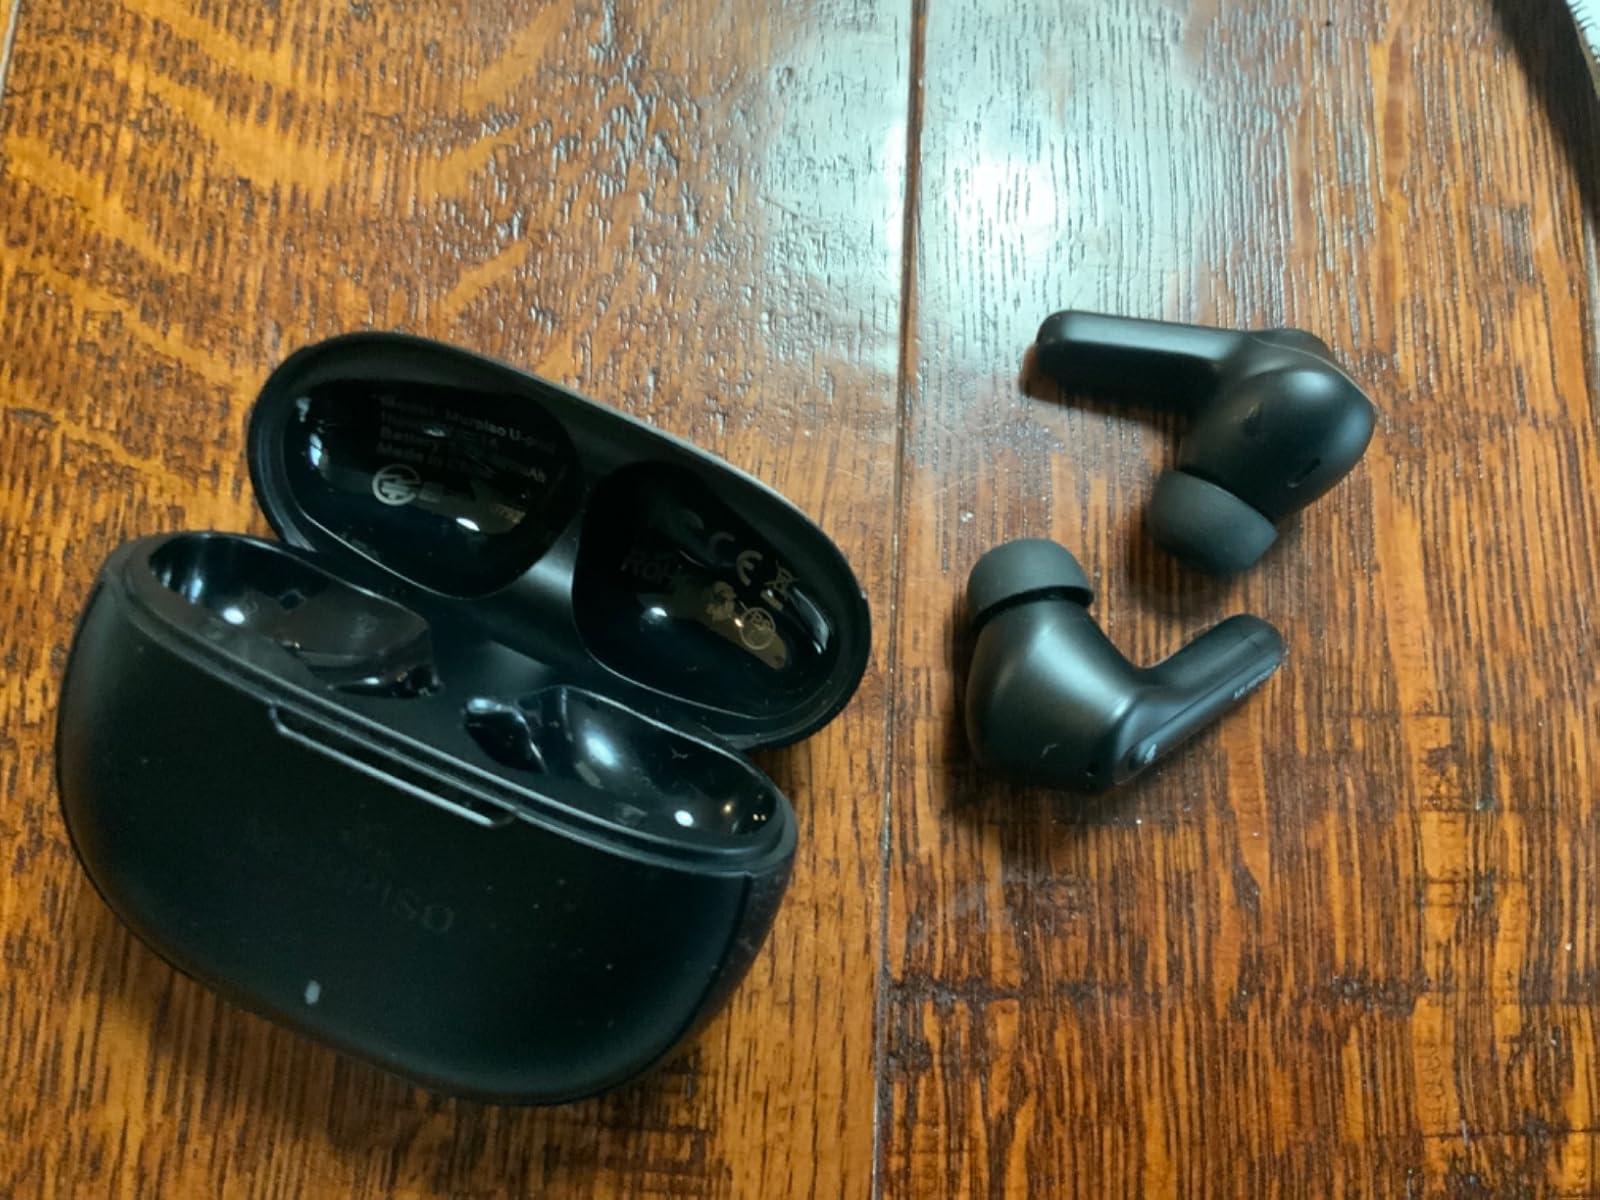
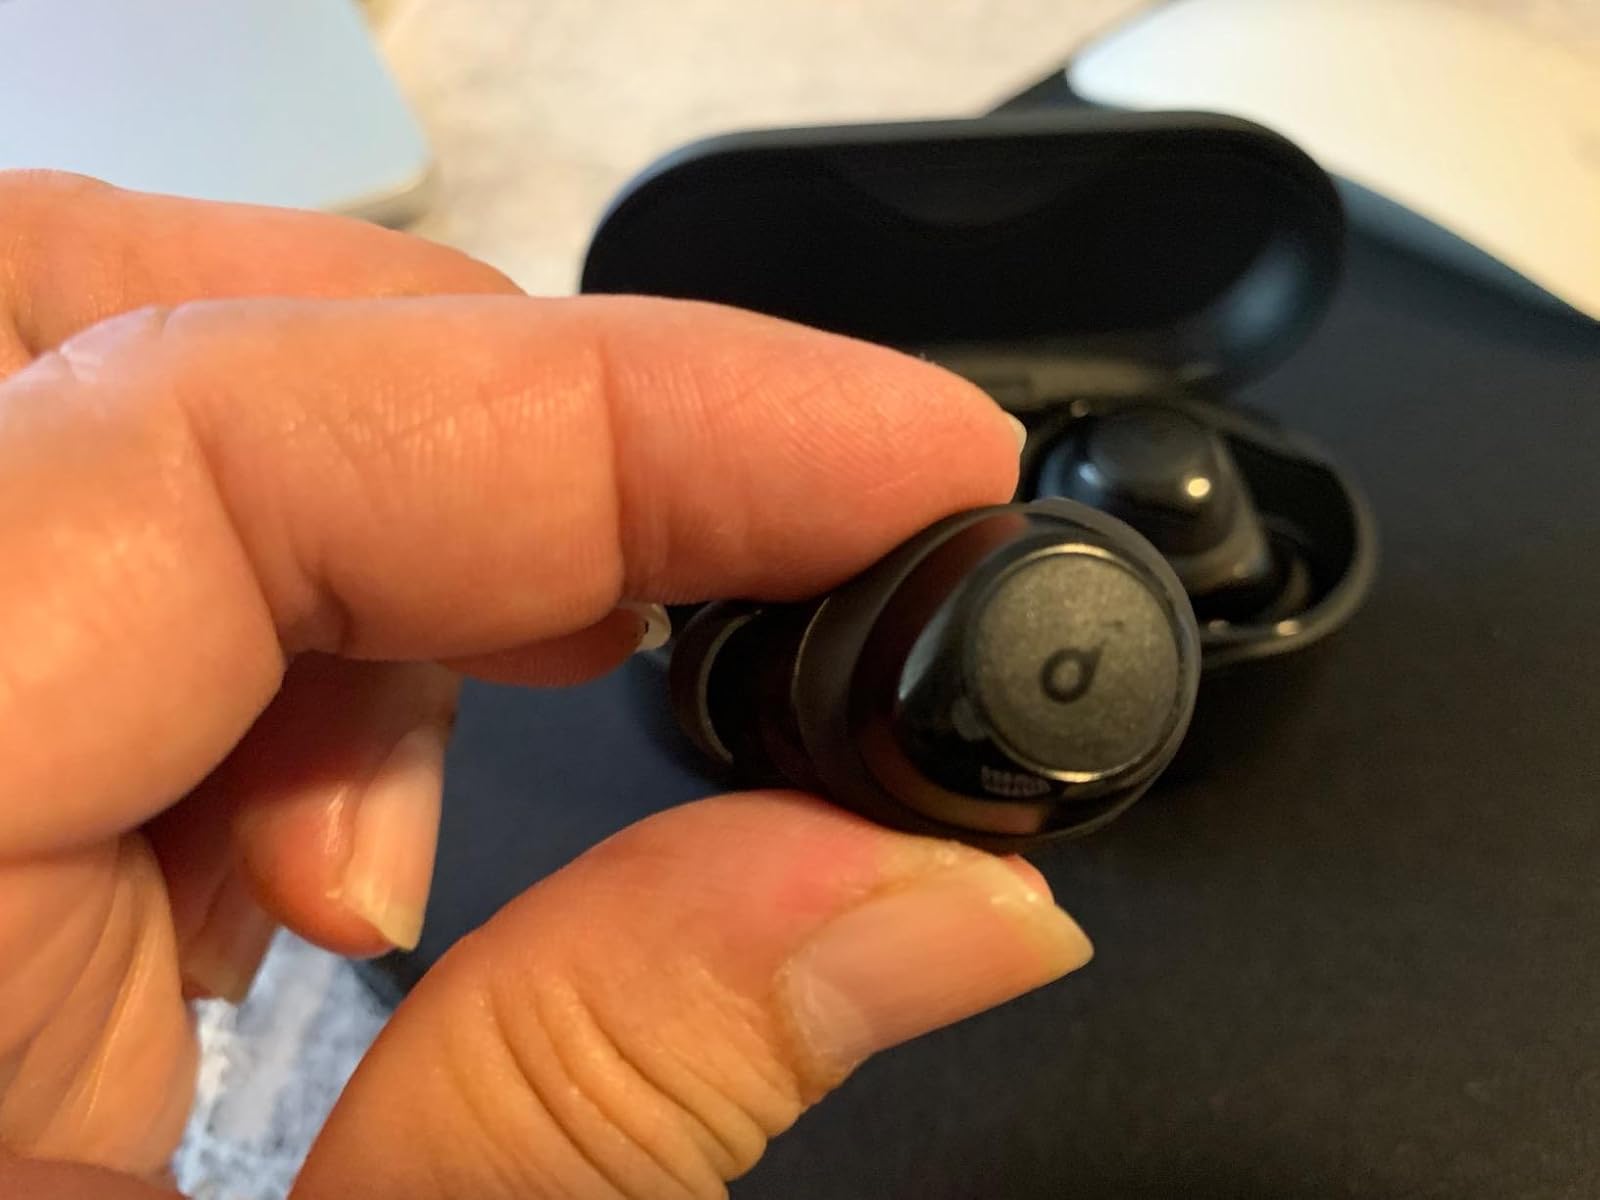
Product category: earbuds
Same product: no